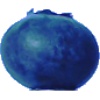
Label: Huckleberry 1